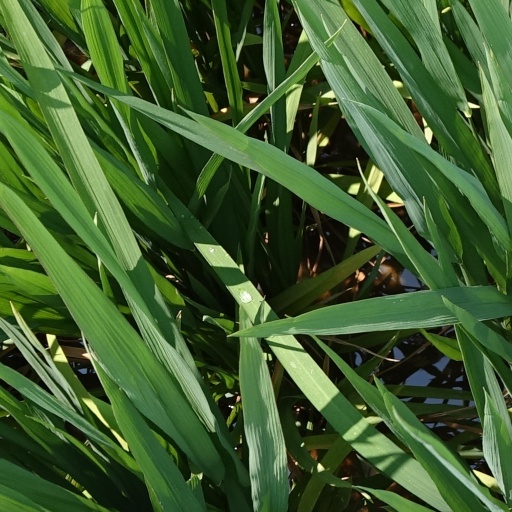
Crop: rice